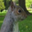
Label: squirrel